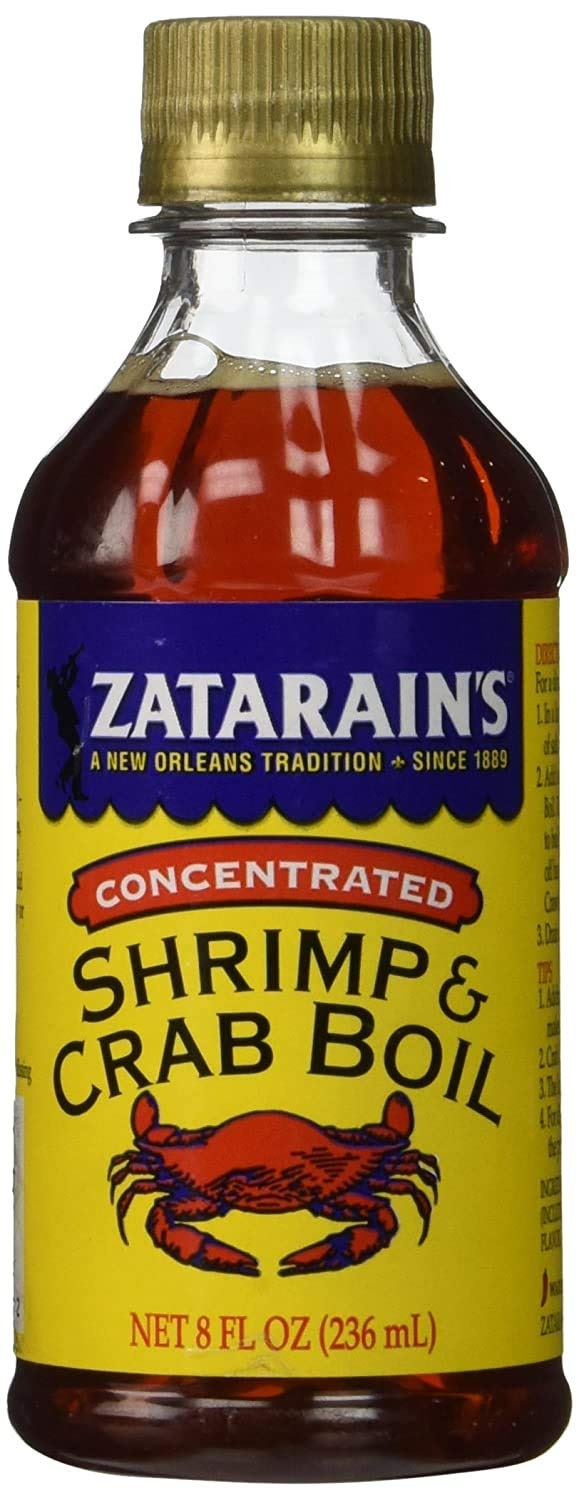
Item Name: ZATARAINS Crab and Shrimp Boil Liquid, Concentrated, 8-Ounce (3 Pack (8 oz))
Product Description: A Louisiana tradition.
Value: 8.0
Unit: Ounce

Price: 19.465